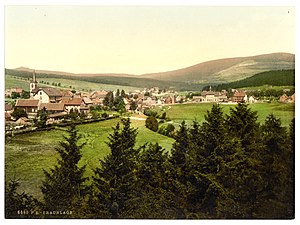
Braunlage
Braunlage omkring 1900
Braunlage er en by i delstaten Niedersachsen i Tyskland. Byen har 6.049 indbyggere. Braunlage ligger inde midt i Harzen, hvor Bundesstraße B4 fra Braunschweig til Nordhausen krydses af vej B27 fra Blankenburg til Göttingen.